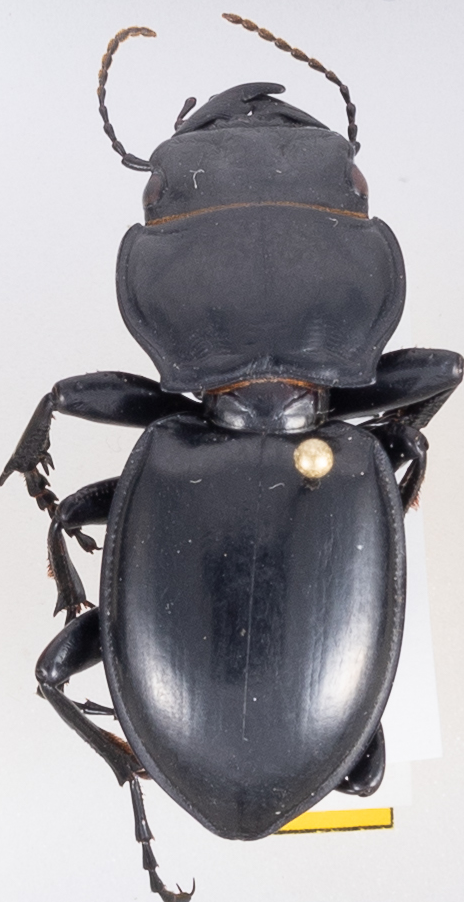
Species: Pasimachus californicus
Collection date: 2018-08-13
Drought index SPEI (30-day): -0.32
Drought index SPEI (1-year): -2.09
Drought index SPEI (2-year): -1.28